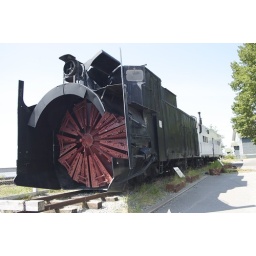
Alaska Avalanche eater!! Pushed in front of a train to clear the trakcs